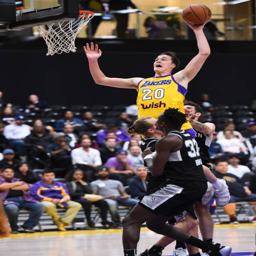
# shoots the ball against basketball team .